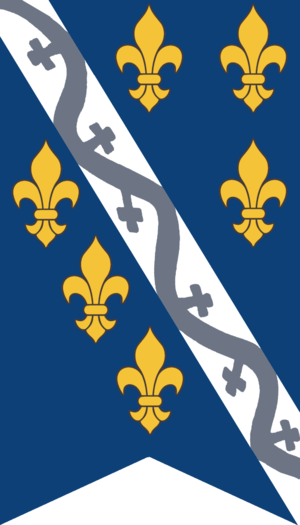
Le royaume de Bosnie est un royaume médiéval des Balkans, qui a émergé comme entité politique autonome dès le XIIᵉ siècle avant d'être élevé au rang de royaume. Ce royaume s'est développé à partir du Banat de Bosnie. Sa grande influence socio-économique, politique et culturelle à l'échelle régionale a eu une grande influence dans le développement ultérieur des États médiévaux des Balkans et au sein de l'histoire des Balkans en général.